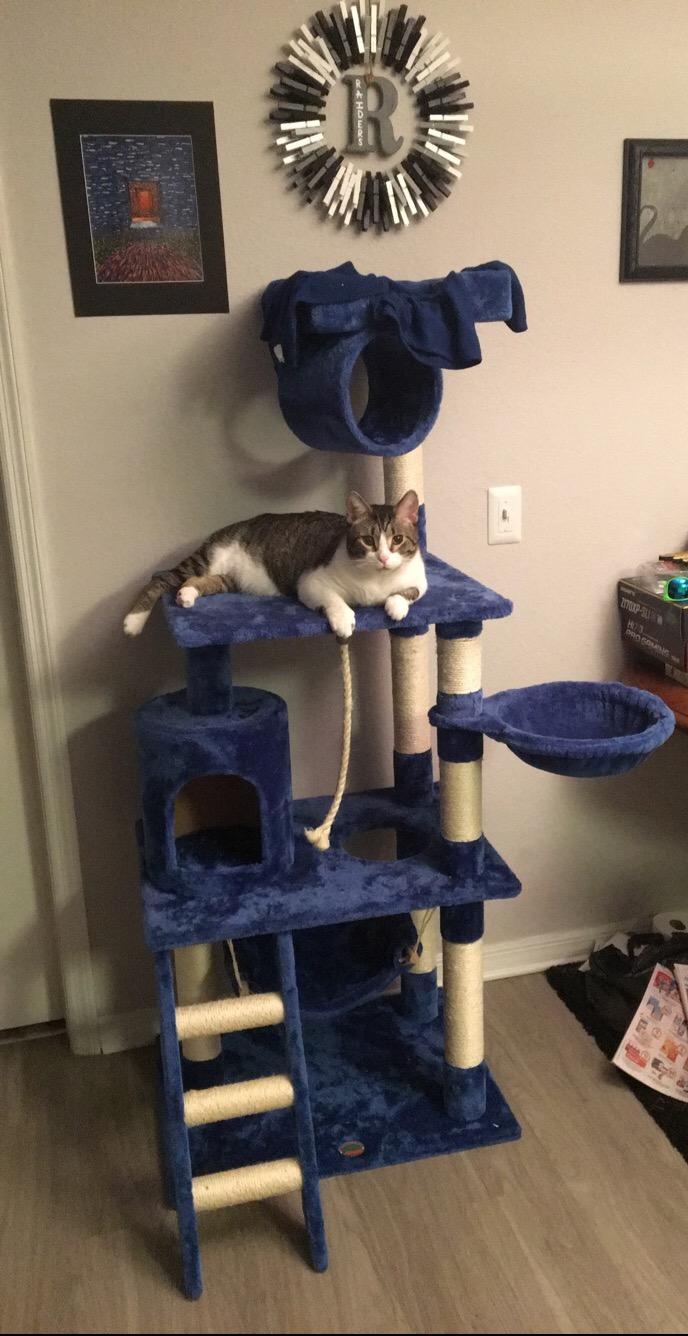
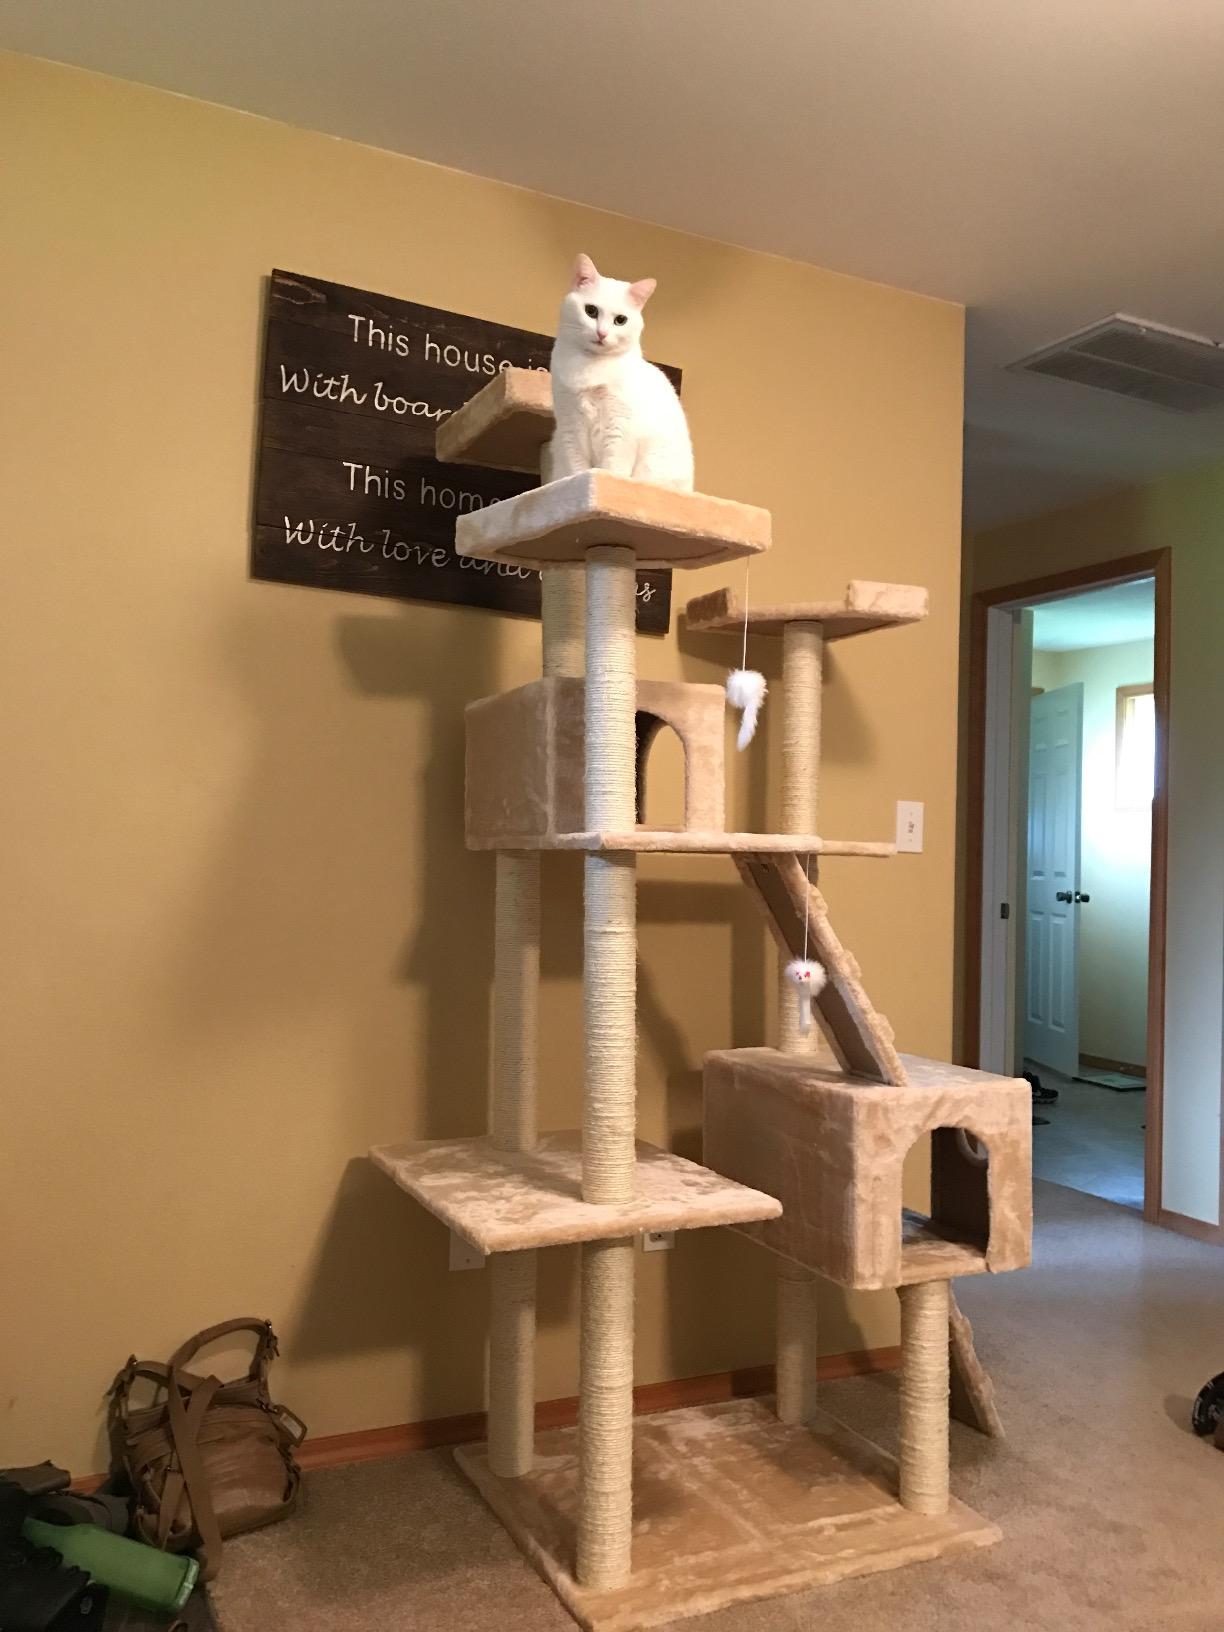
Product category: items_cat tree
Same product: no